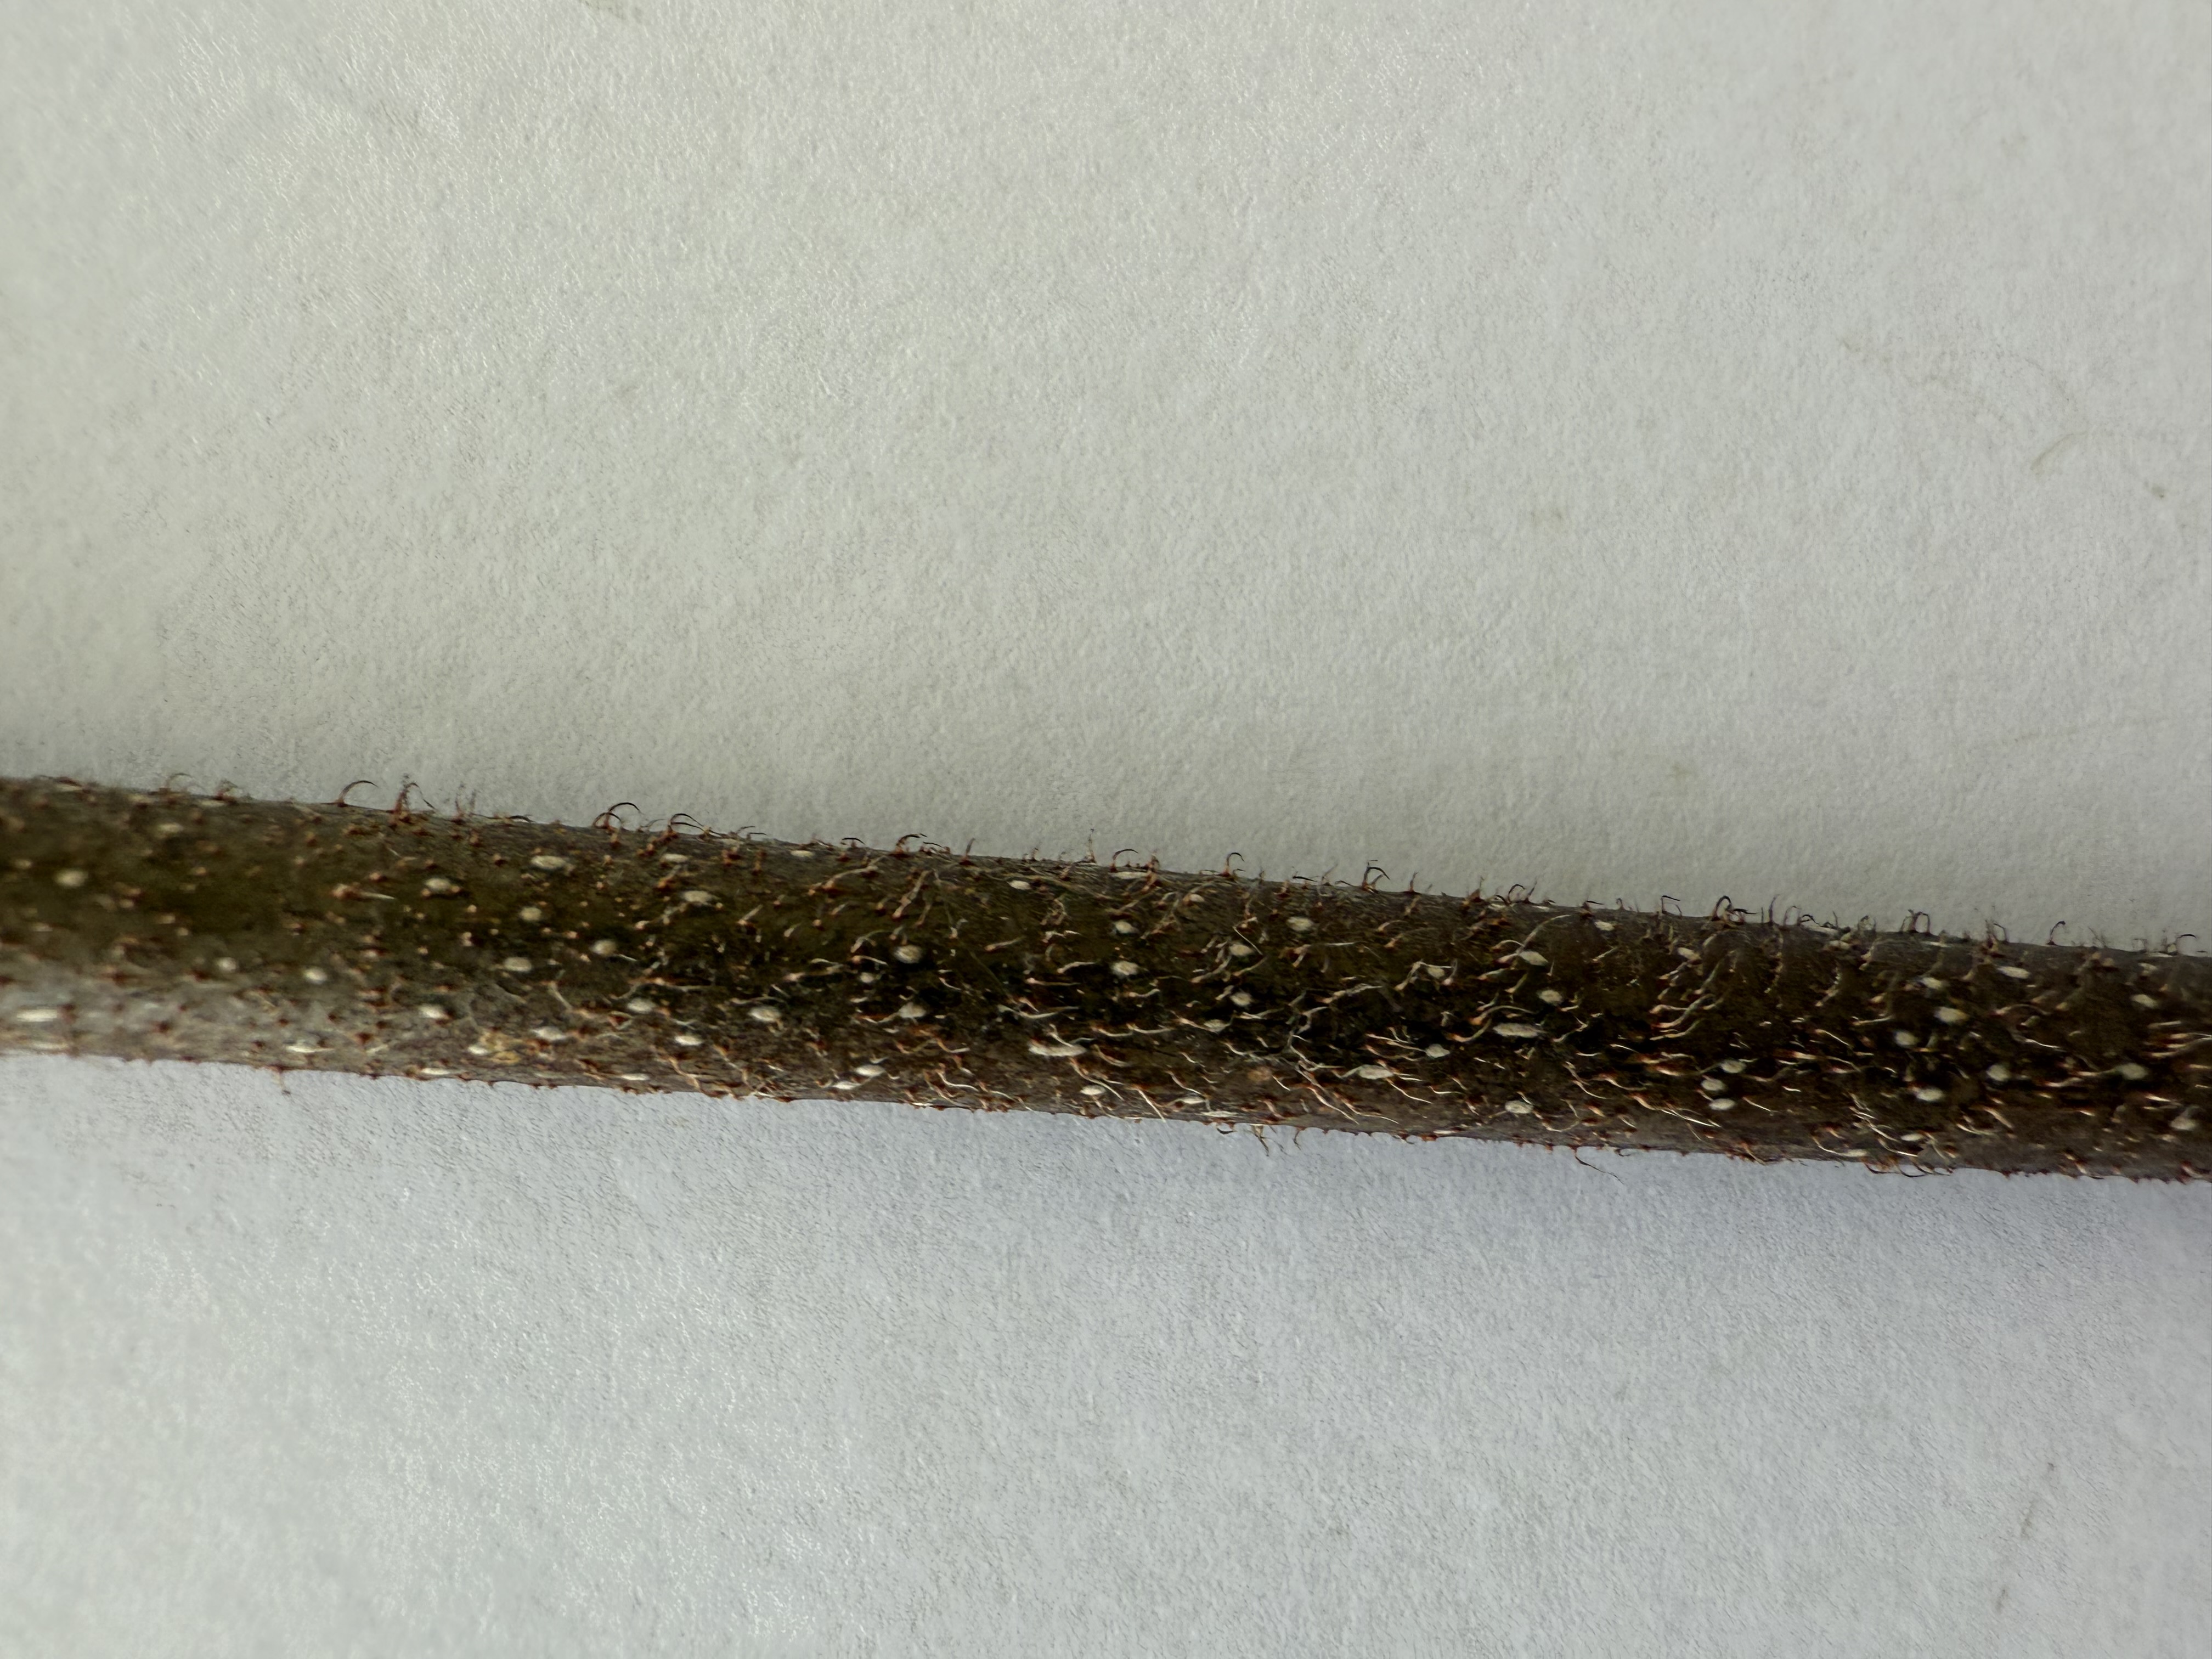
Variety: Kiwi